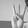
ASL letter: W